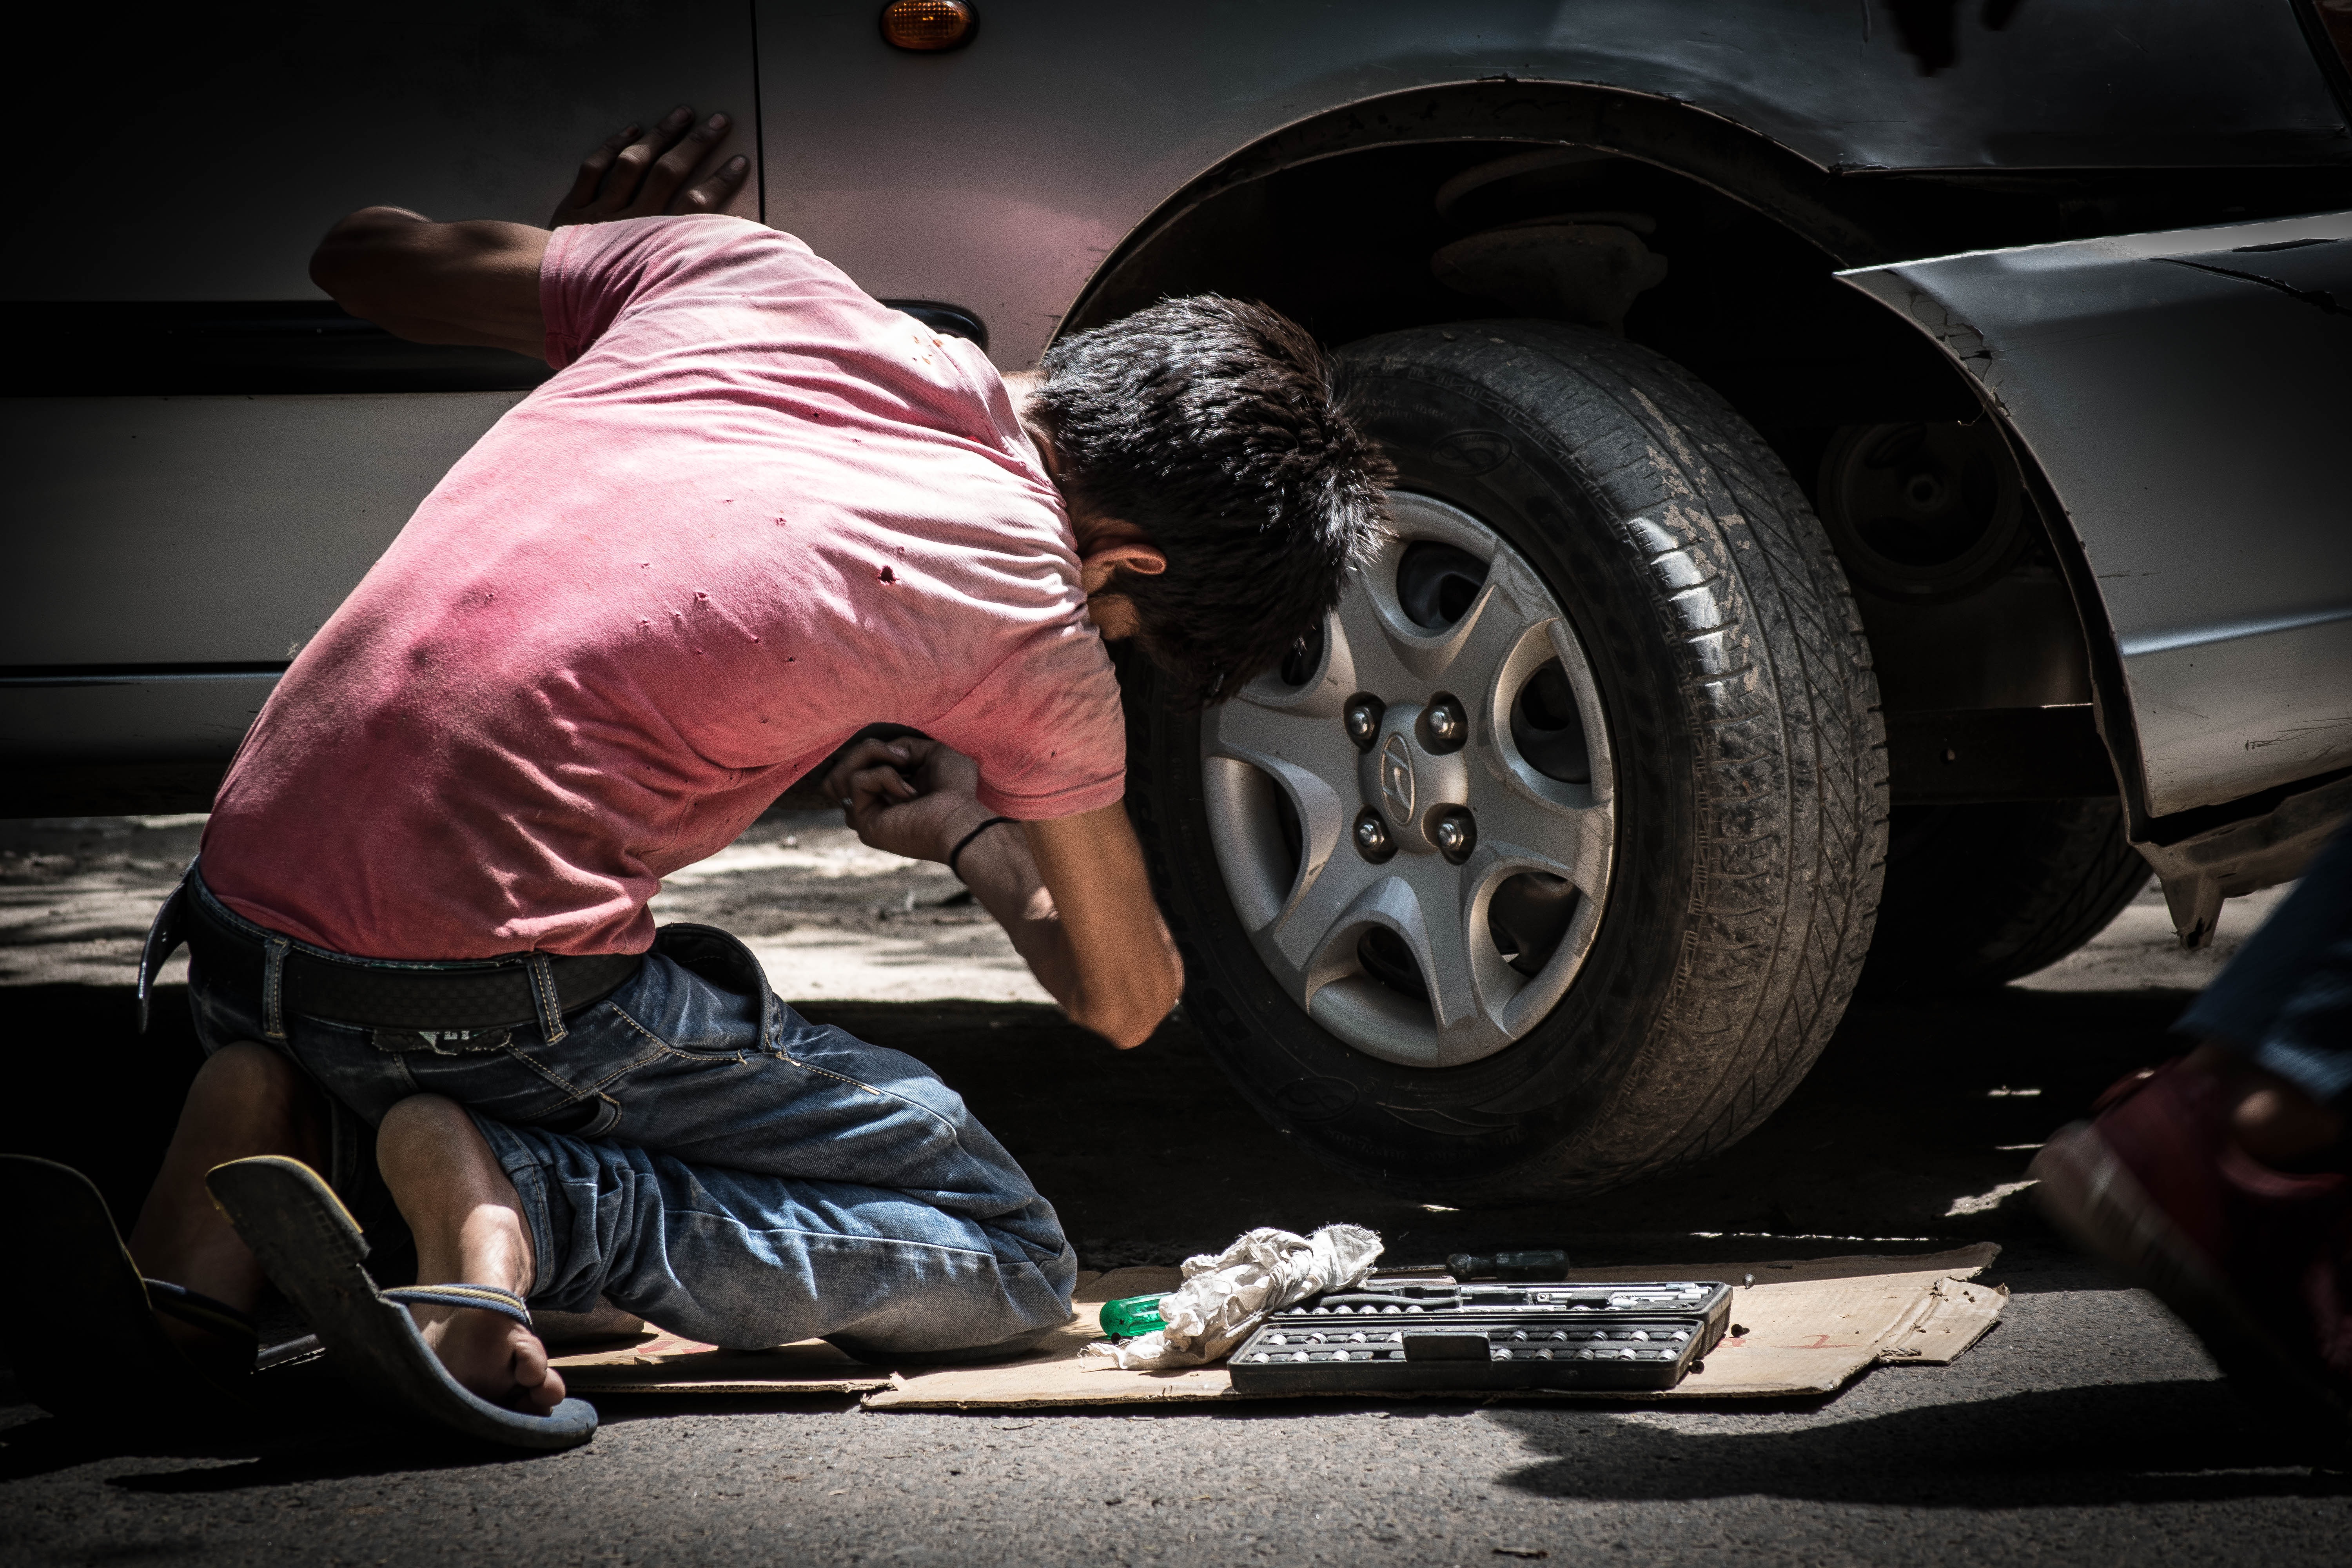
car, wheel, kid, vehicle, tire, cars, labor, mechanic, car mechanic, auto mechanic, child labor, automotive exterior, automotive design, automotive tire